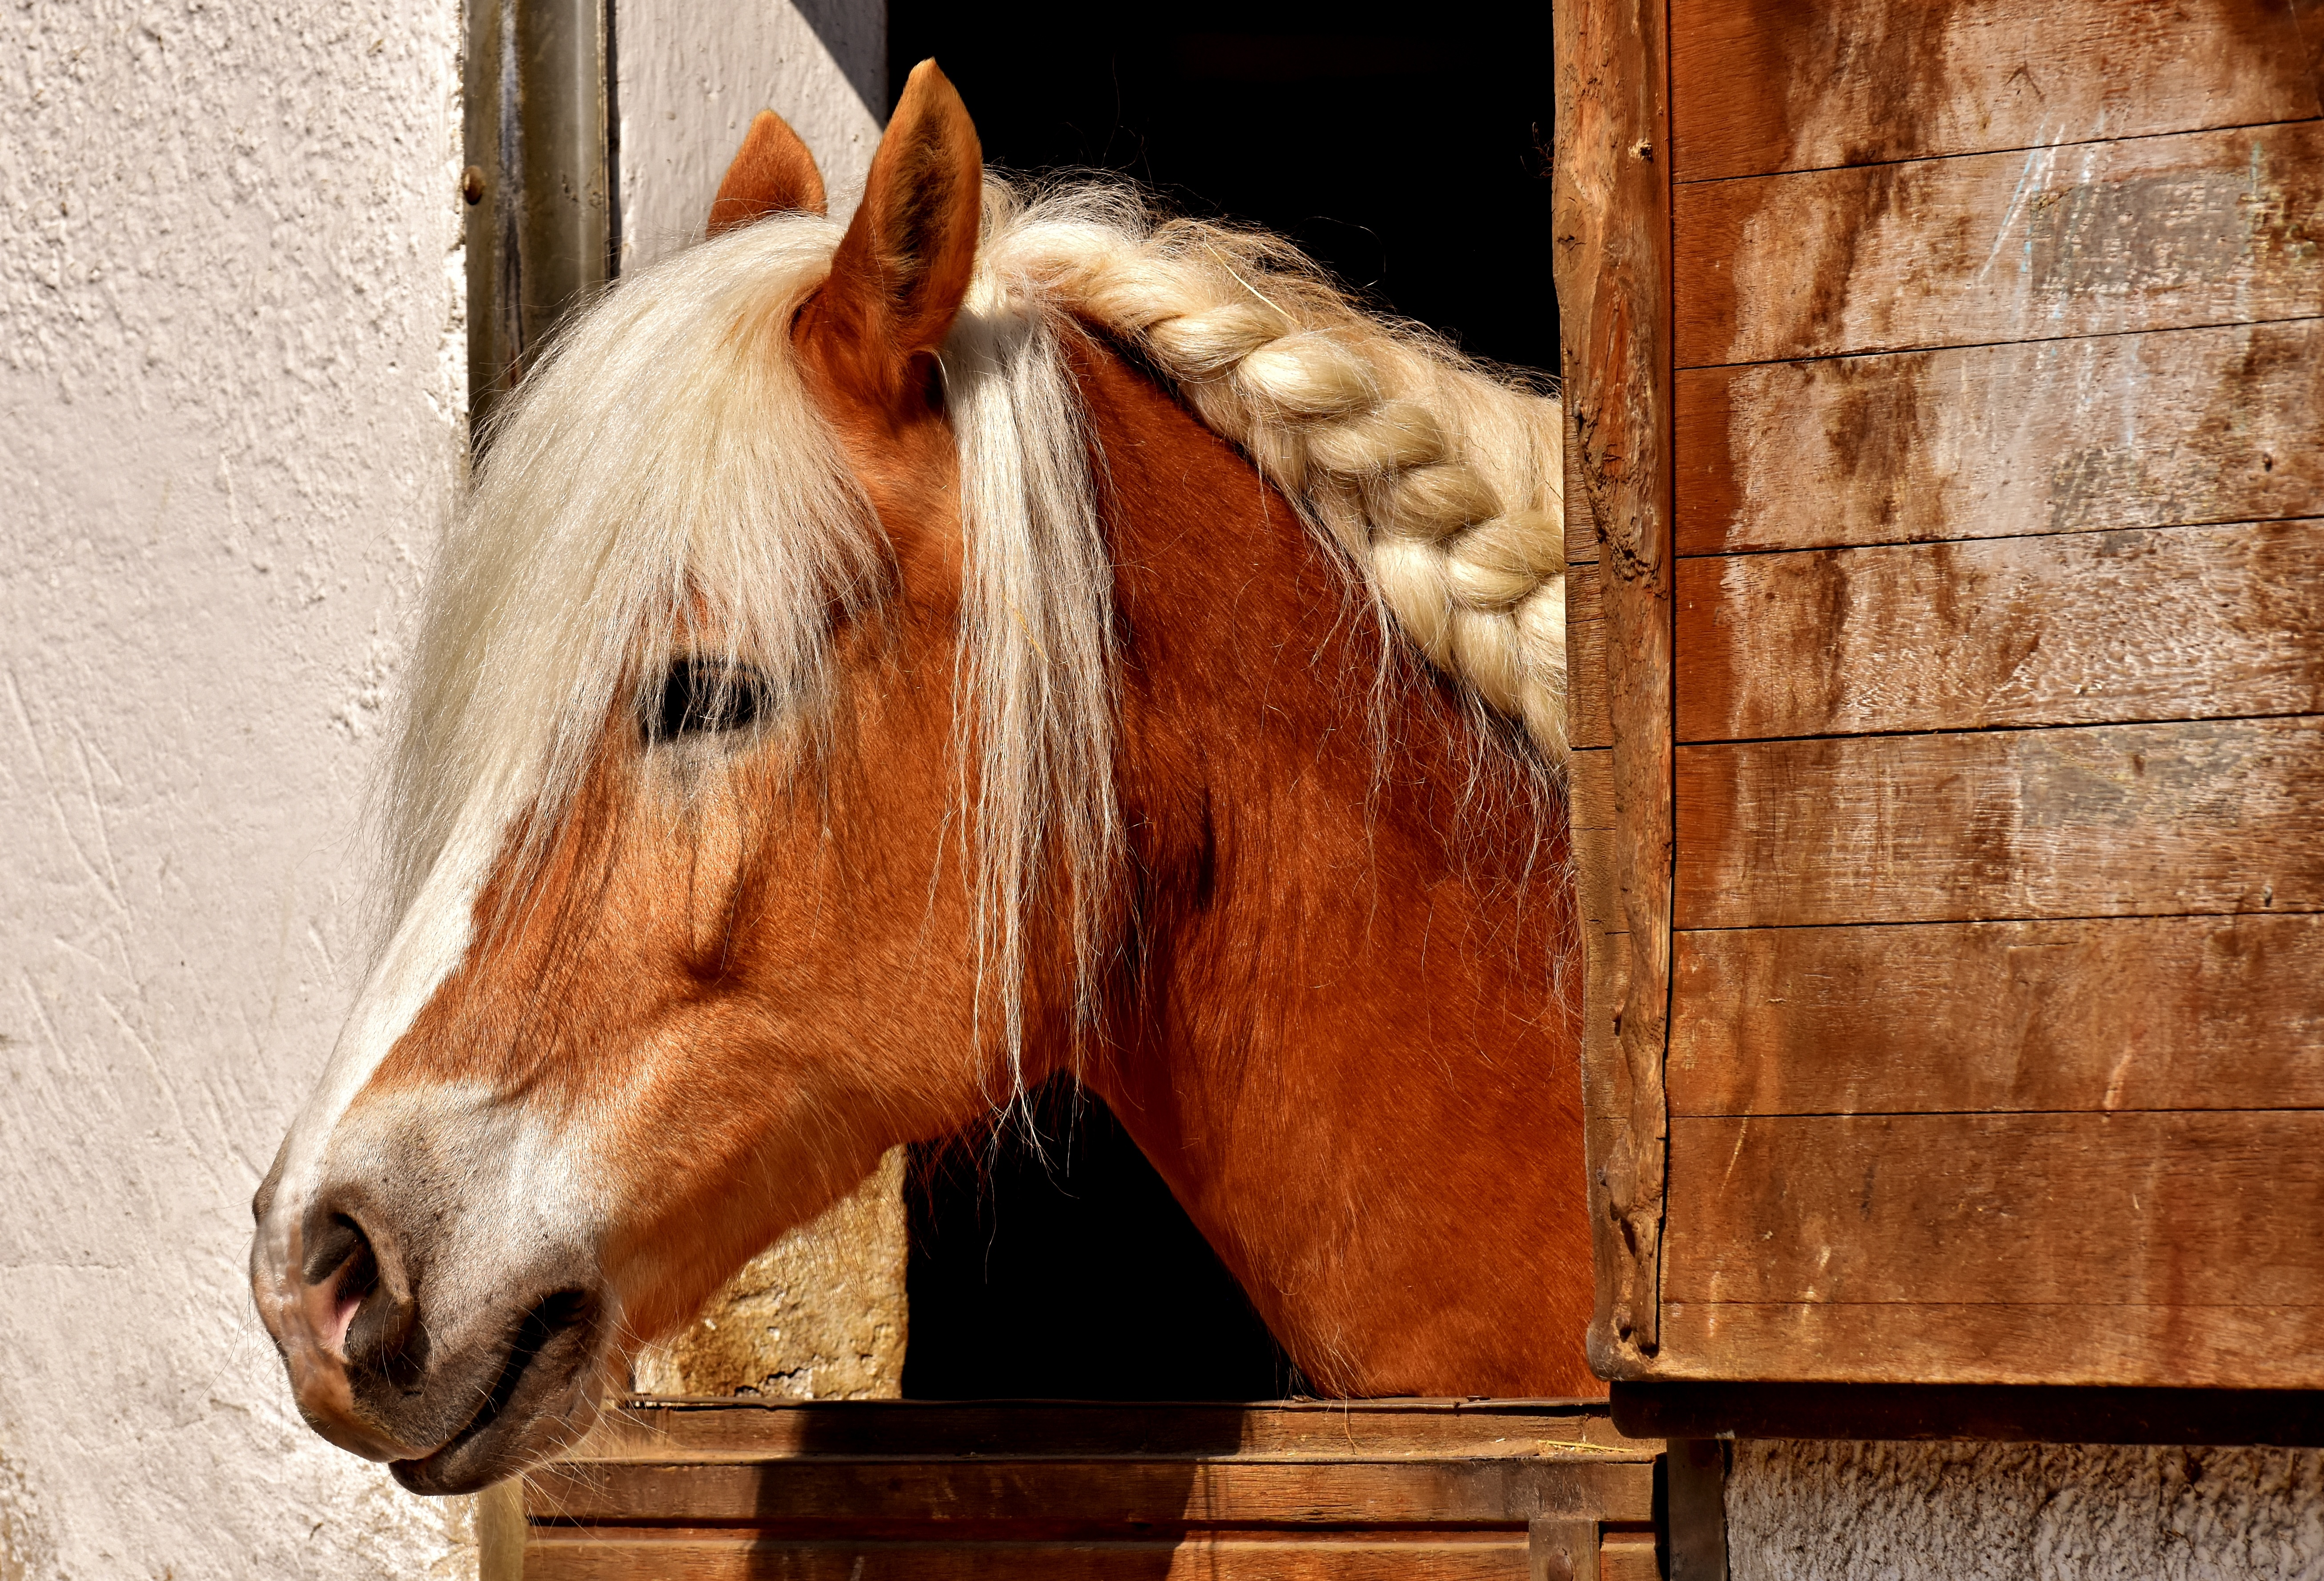
nature, wood, animal, horse, brown, mammal, stallion, mane, ride, bridle, head, vertebrate, mare, horse stable, horse like mammal, mustang horse